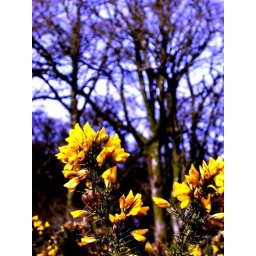
yellow picked out in blue